There Lived Kozyavin

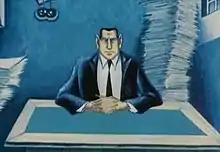

There Lived Kozyavin is a 1966 Soviet animated short directed by Andrei Khrzhanovsky, written by Lazar Lagin and Gennady Shpalikov.